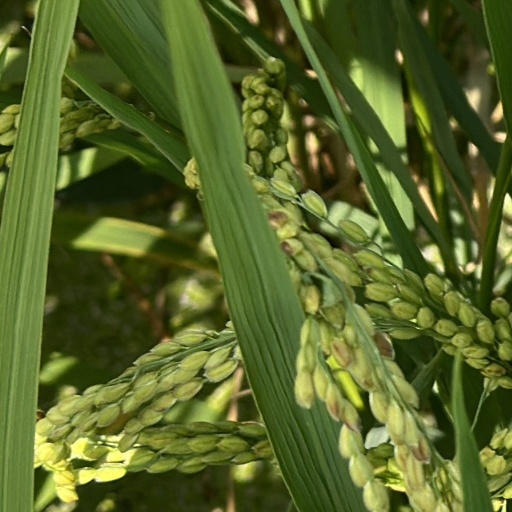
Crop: rice